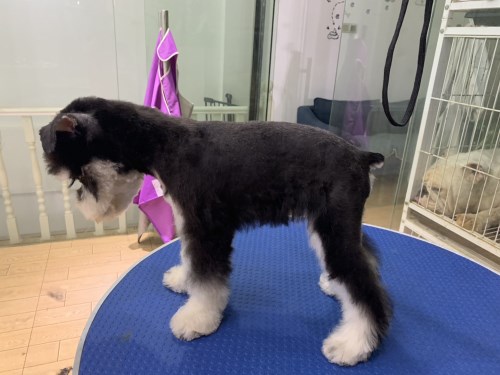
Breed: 2342-n000102-miniature_schnauzer